Ottoman Aviation Squadrons

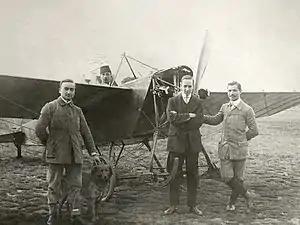
Ottoman Aircraft pilots in early 1912

The Aviation Squadrons of the Ottoman Empire were military aviation units of the Ottoman Army and Navy. The history of Ottoman military aviation dates back to June 1909 or July 1911. The organisation is sometimes referred to as the Ottoman Air Force. The fleet size reached its apex in December 1916, when the Ottoman aviation squadrons had 90 airplanes. The Aviation Squadrons were reorganized as the General Inspectorate of Air Forces ("Kuva-yı Havaiye Müfettiş-i Umumiliği") on 29 July 1918. With the signing of the Armistice of Mudros on 30 October 1918, the Ottoman military aviation effectively came to an end. At the time of the armistice, the Ottoman military aviation had around 100 pilots; 17 land-based airplane companies (4 planes each); and 3 seaplane companies (4 planes each); totalling 80 aircraft.